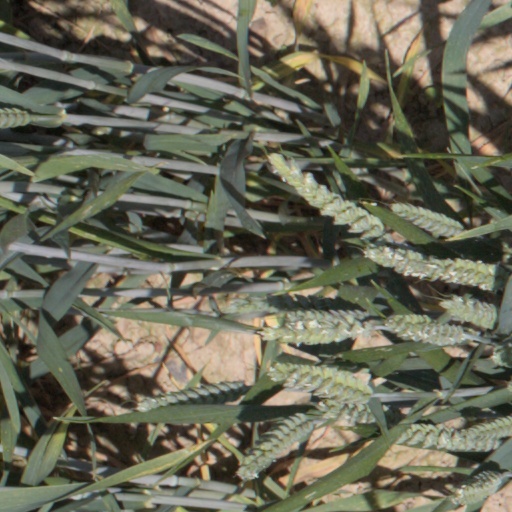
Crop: wheat